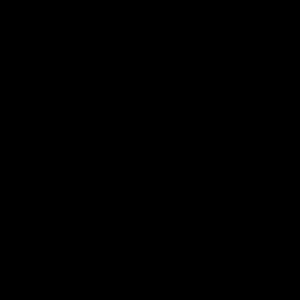
L'histoire de la racine carrée commence autour du XXᵉ siècle av. J.-C.. Sa première représentation connue date du XVIIᵉ siècle av. J.-C.. La valeur de la racine carrée de deux a été calculée de manière approchée en Inde au VIIIᵉ siècle av. J.-C. et en Chine durant le IIᵉ siècle av. J.-C.. Entre ces deux périodes, les grecs démontrent son irrationalité.
La tablette d'argile YBC 7289 est une pièce archéologique de la période paléo-babylonienne écrite en cunéiforme et traitant de mathématiques. Son intérêt réside dans le fait qu'elle est la plus ancienne représentation connue d'une valeur approchée de la racine carrée de deux, notée aujourd'hui √2. Depuis 1912, elle est en possession de l'université Yale.
La racine carrée de deux, notée √2, est définie comme le seul nombre réel positif qui, lorsqu’il est multiplié par lui-même, donne le nombre 2, autrement dit √2 × √2 = 2. C’est un nombre irrationnel, dont une valeur approchée à 10–9 près est :